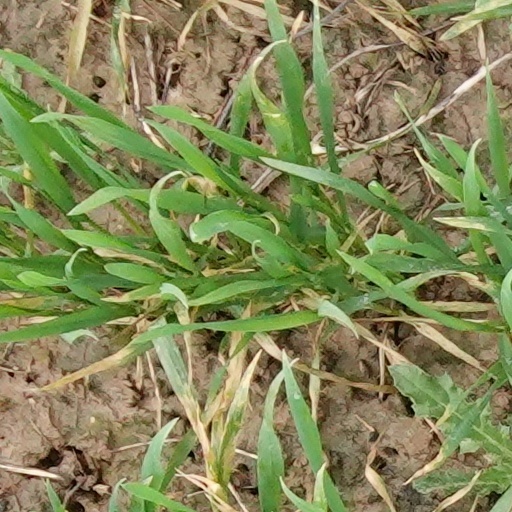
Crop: wheat